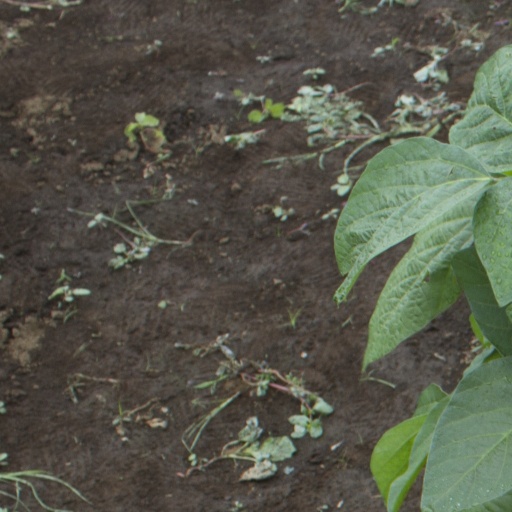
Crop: soybean